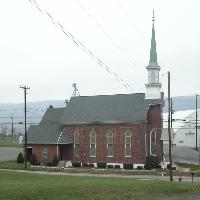
Weather: cloudy or overcast